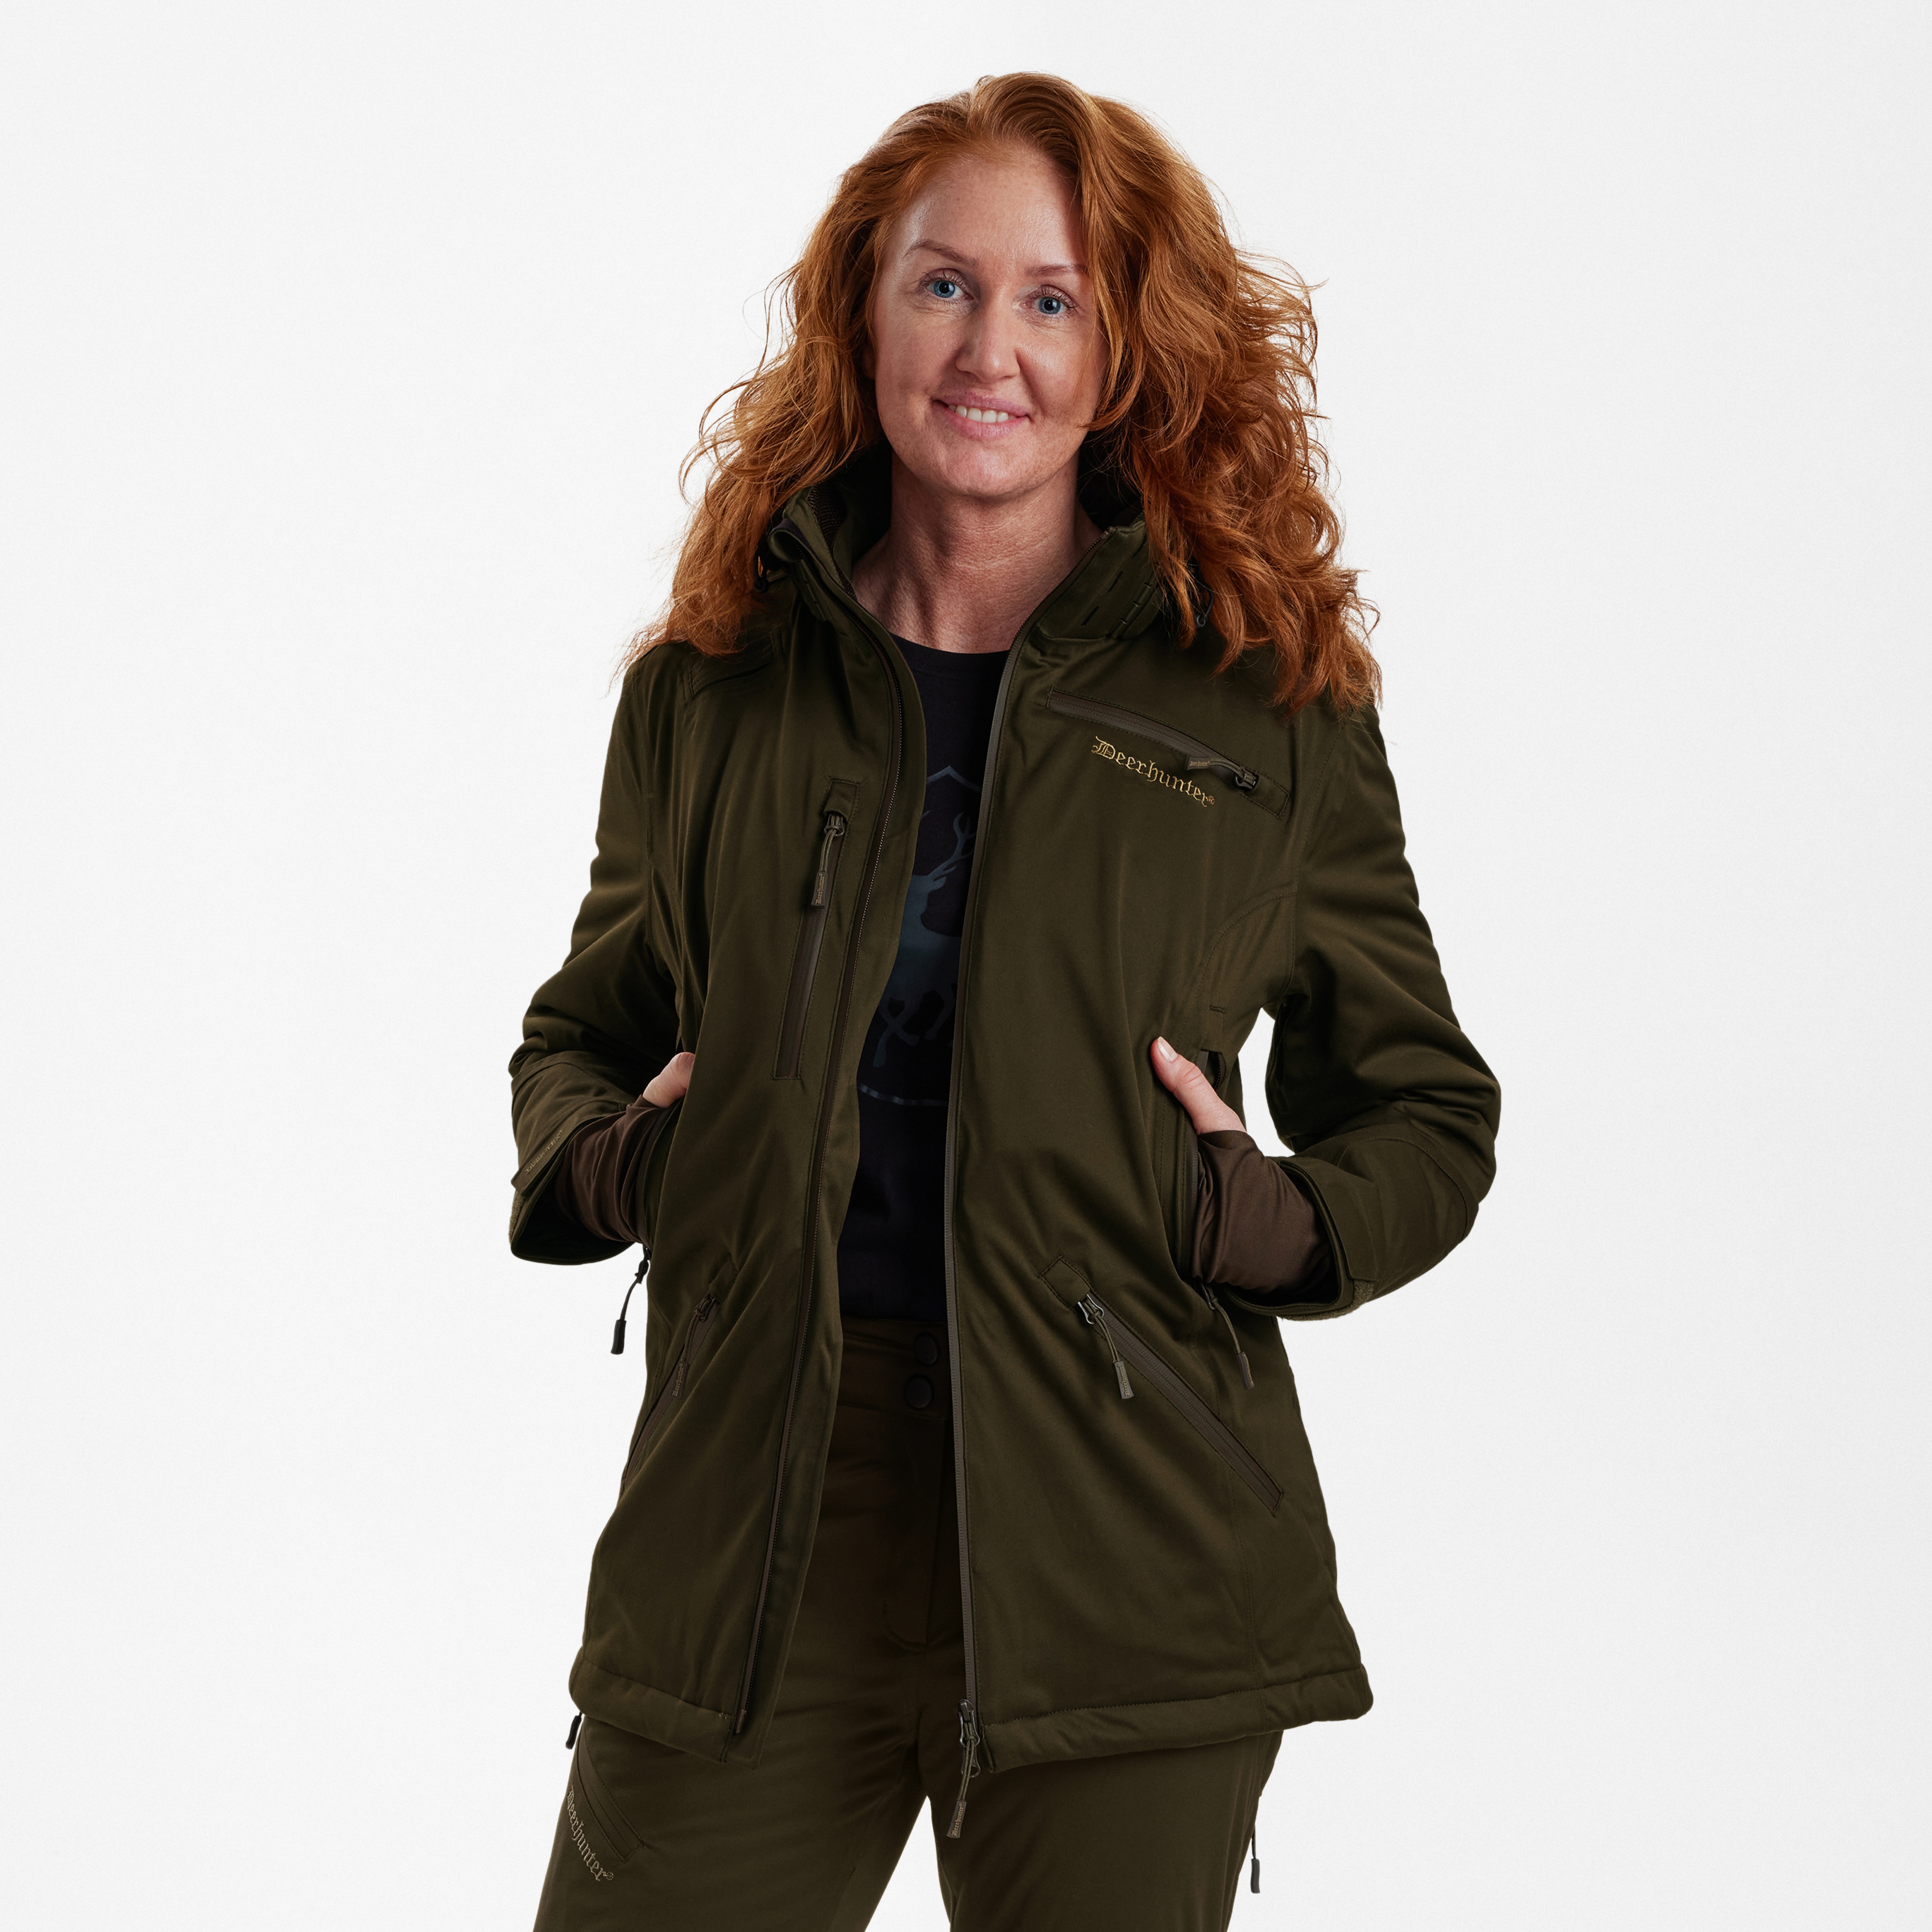
Deerhunter Lady Excape Winter Jakke
DEERHUNTER® Lady Excape vinterjakke er en del af den lette lag-på-lag Excape-helårskollektion. Den fås i ensfarvet og revolutionerende Realtree EXCAPE™-camouflagemønster. Det er alt, hvad du kan ønske dig i en let, åndbar, fuldt isoleret jakke – fra den aftagelige hætte, til den skjulte ansigtsmaske, der er fastgjort inde i kraven, til den ekstra polstring på ryggen, der hjælper med at holde varmen på den kolde morgen på jagtdagen. Deer-Tex® Performance Shell-membranen, der er let, 100 % vandtæt og har ventilationslynlåse, er designet til at modstå naturens hårdeste kræfter og har 2-vejs stræk, der giver bevægelsesfrihed. Excape-kollektionen passer til alle årstider og du kan tilføje eller fjerne lag, alt efter dine præferencer. For: 100% Polyester, Fyld: 100% Polyester, MPMVP: WP 10000 mm/MVP 10000 g, Yderstof: 100% Polyester Aftagelig hætte Ventilation foran på kraven Skjult ansigtsmaske fastgjort indvendigt i kraven Vandtæt 2-vejs YKK-lynlås midt på foran Radiolomme med vandtæt lynlås Elastisk strop til antenne Strop til radioklemme Brystlomme med vandtæt lynlås To håndvarmerlommer med vandtæt lynlås To forlommer med vandtæt lynlås Vandtæt lynlås under ærmerne til ventilation Formsyede albuer Justerbare ærmer med strop og velcro Vindfang i ærmerne Ventilation øverst på ryggen Justerbar talje med snøre To indvendige lommer Justerbar bund med snøre Ekstra polstring til at holde ryggen varm
Brand: Deerhunter
Category: Sporting Goods > Outdoor Recreation > Hunting & Shooting > Hunting & Shooting Protective Gear > Hunting & Shooting Jackets